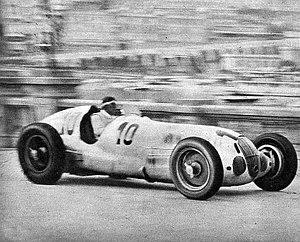
Manfred von Brauchitsch, vainqueur du Grand Prix de Monaco 1937.
Le Grand Prix de Monaco 1937 est un Grand Prix comptant pour le Championnat d'Europe des pilotes, qui s'est tenu sur le circuit de Monaco le 8 août 1937.